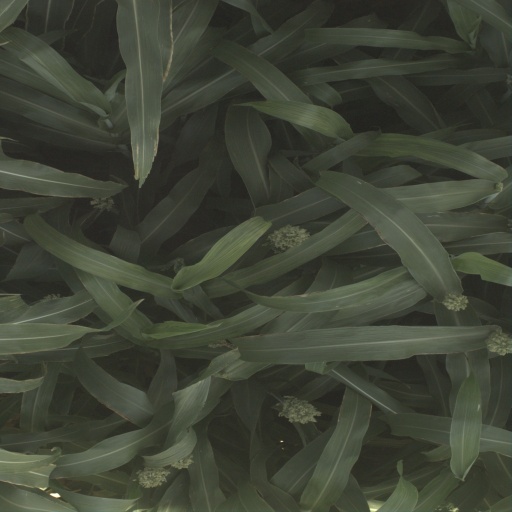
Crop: sorghum